Buddhist rock carving in Manglawar

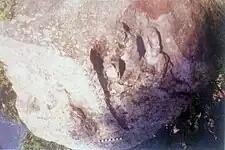
Kalkata -2 Stupa, Manglawar

The location is similar to that of "Kalkata-I". This square shaped stone block, dislodged from its original place, presently lies at the back of the Boy's Primary School of Kalkata. According to the local people it has rolled down from the upper hill terraces. The only visible portion if the rock reveals seated "Padmapani" on a high throne in "lalitasana" in pensive mood. His right hand rests on the right thigh, while the left one on the left thigh holding a lotus stem. The relief is damaged and chipped off at various places.